From the Doctor to My Son Thomas

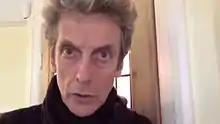
Peter Capaldi in an excerpt from his video

"From the Doctor to My Son Thomas" is a viral video recorded by actor Peter Capaldi and sent to Thomas Goodall, an autistic nine-year-old boy in England, to console the child over grief from the death of Goodall's grandmother. Capaldi filmed the 42-second video in character as the Twelfth Doctor from the BBC science-fiction series "Doctor Who". Capaldi's message had a positive effect on Thomas: he smiled for the first time since learning of his grandmother's death, and gained the courage to go to her funeral.